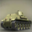
Label: tank